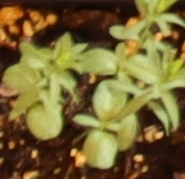
Label: Flax